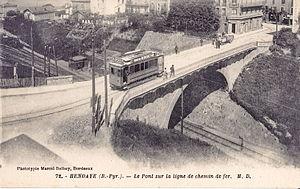
Carte postale ancienne éditée par Marcel Delboy (MD), phototypie à Bordeaux, n°72 : HENDAYE - Le Pont sur la ligne de chemin de fer
Le tramway d'Hendaye est une ligne de tramway électrique qui a fonctionné dans la ville d'Hendaye entre 1906 et 1937.